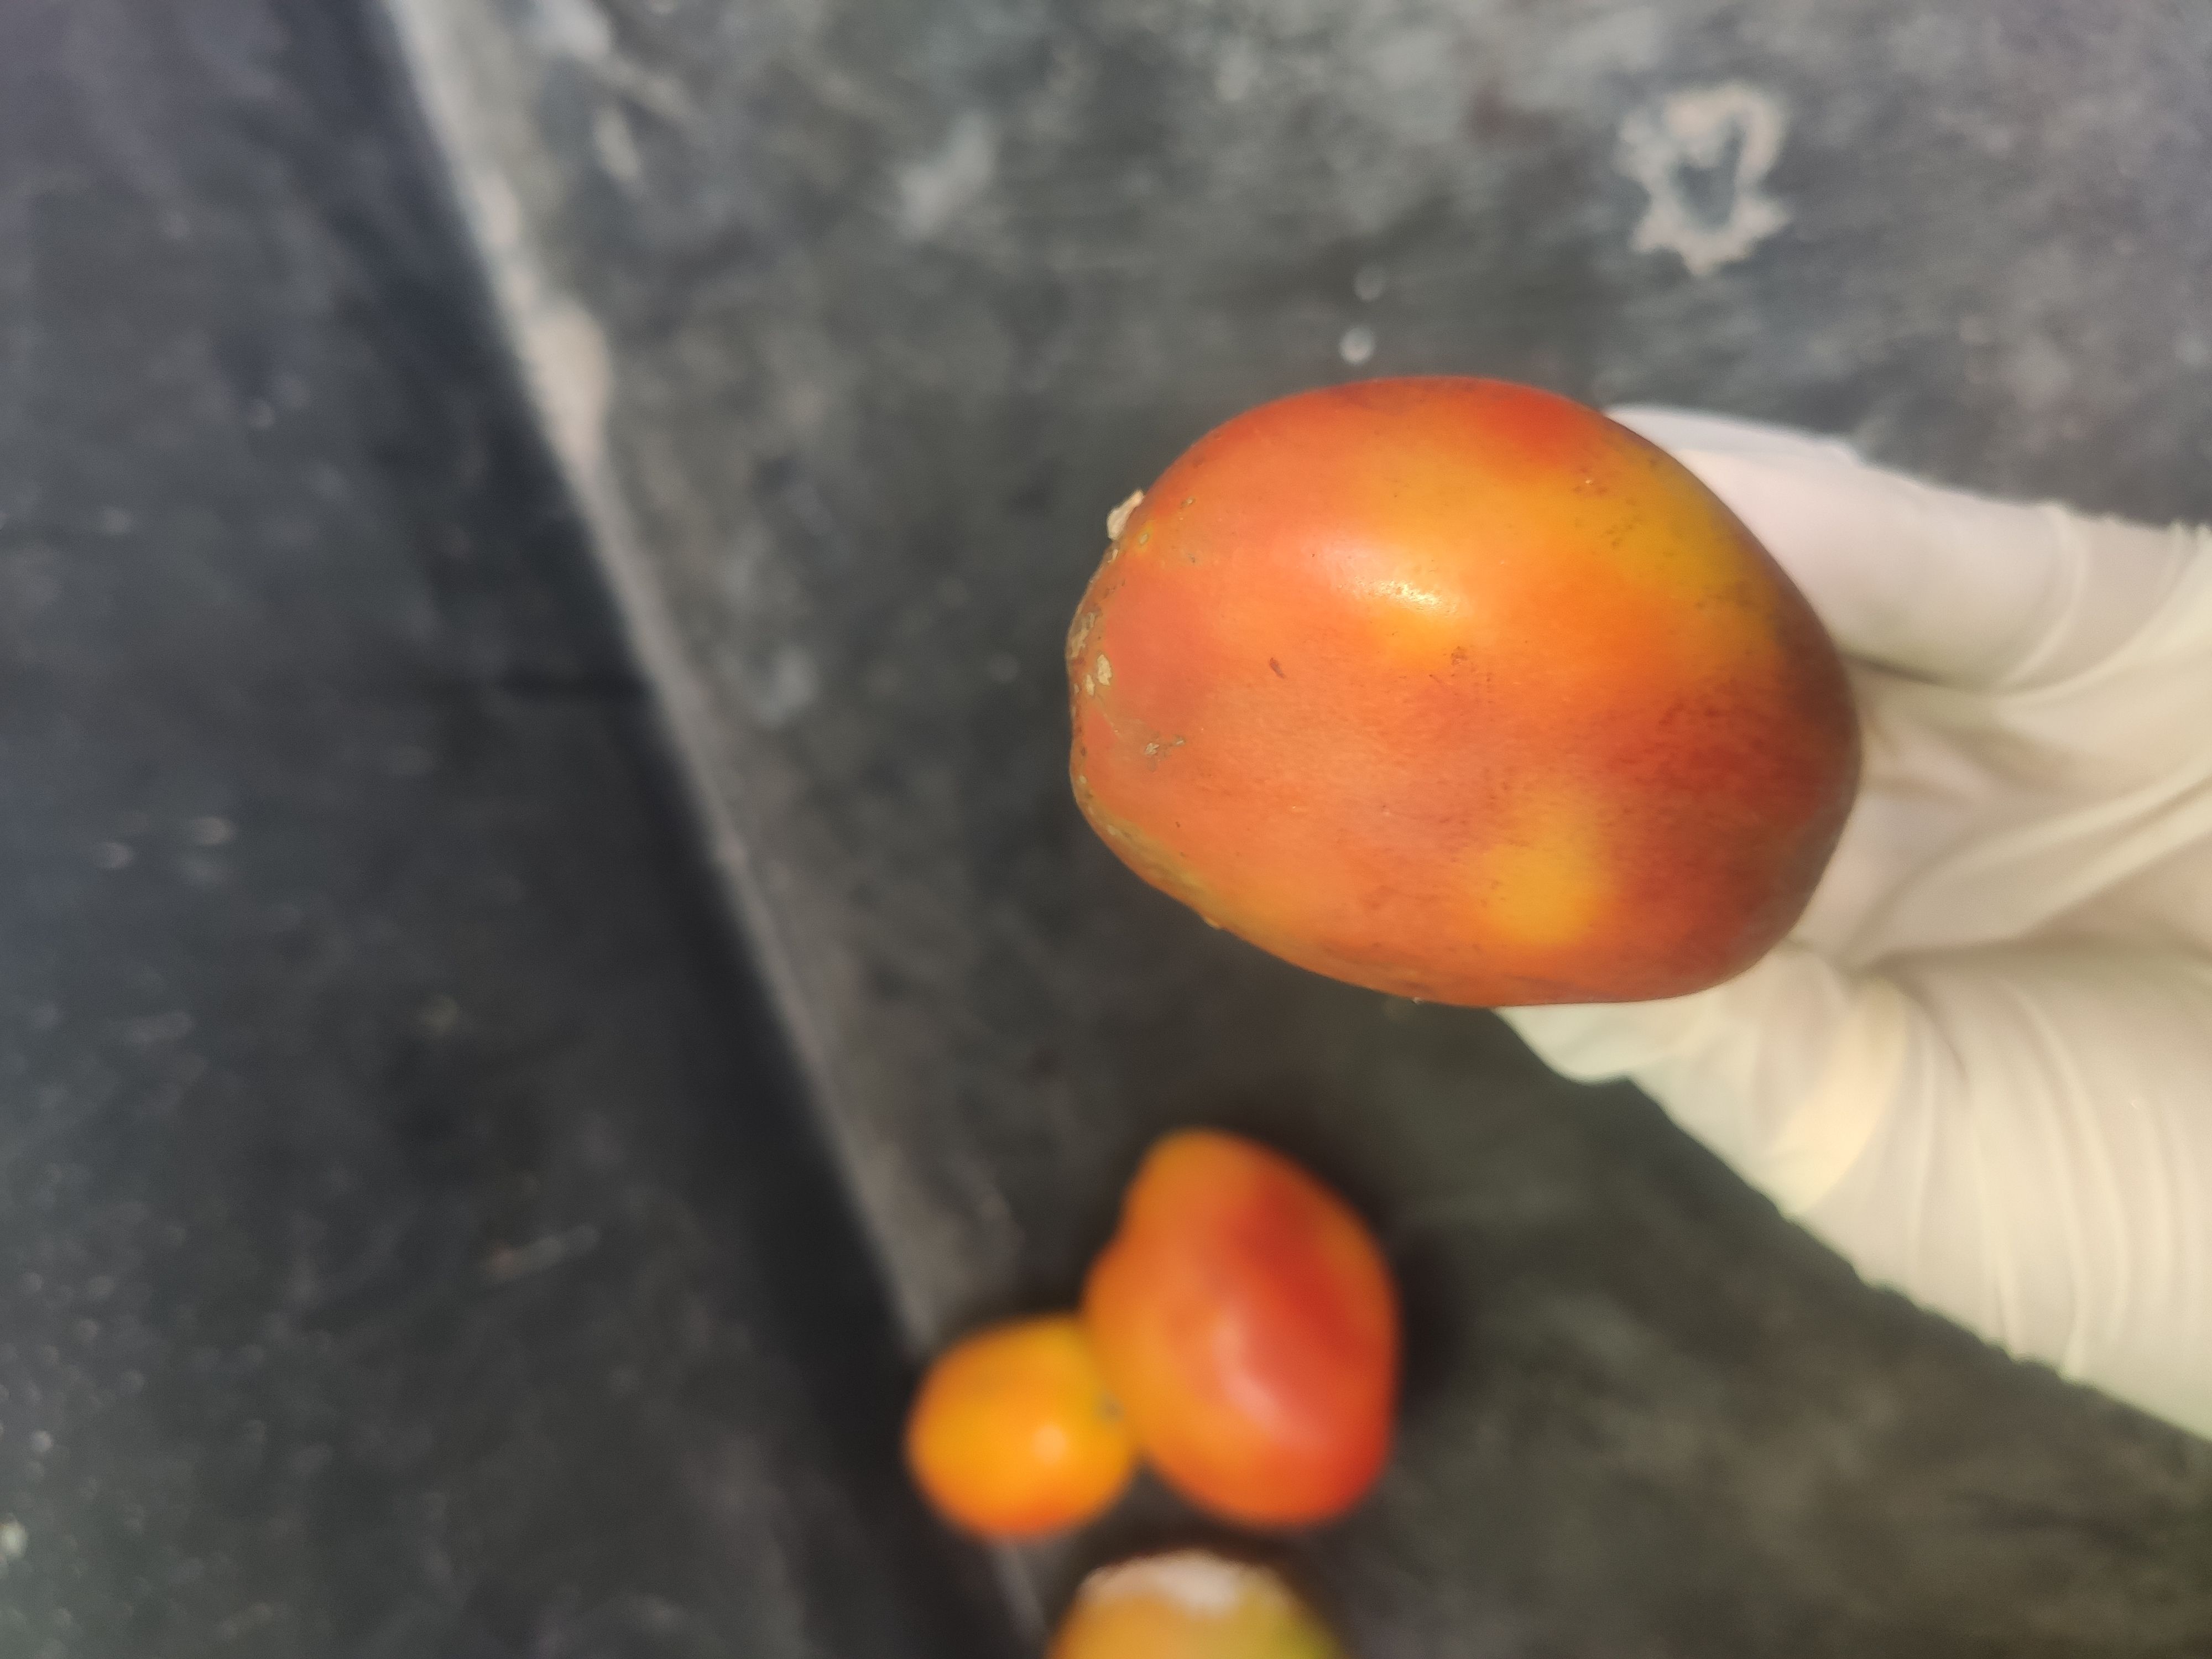
Fruit: tomatoes
Grade: 2nd-grade